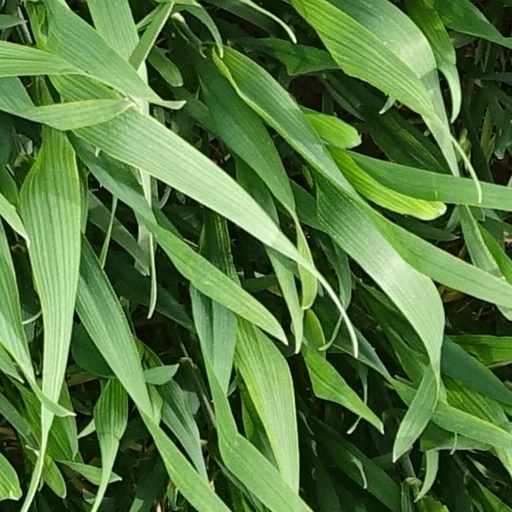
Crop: wheat